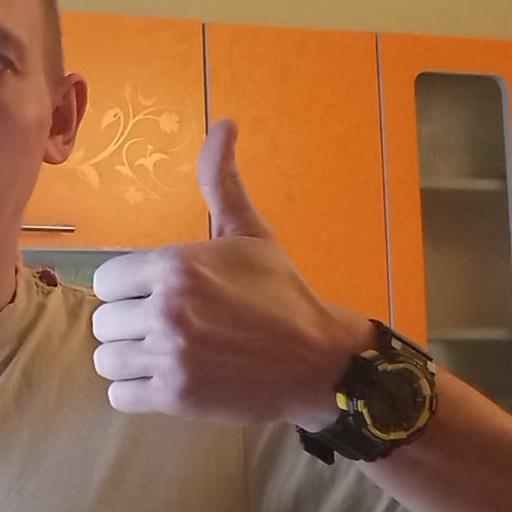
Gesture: like